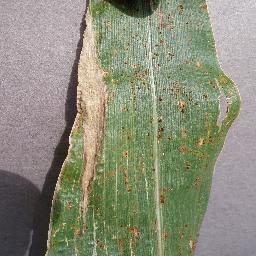
Label: Corn_(Maize)___Northern_Leaf_Blight